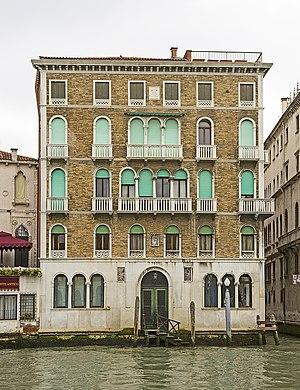
Le Grand Canal est la principale artère maritime qui traverse Venise, en Italie.
La famille Ruzzini est une famille patricienne de Venise, originaire de Constantinople et venue à Venise à sa chute en 1260. Agrégés au patriciat et avoués au Maggior Consiglio en 1298, comme les autres familles d'origine byzantine, les Ruzzini atteignirent l'apogée de leur puissance au cours du dernier siècle de vie de la république.